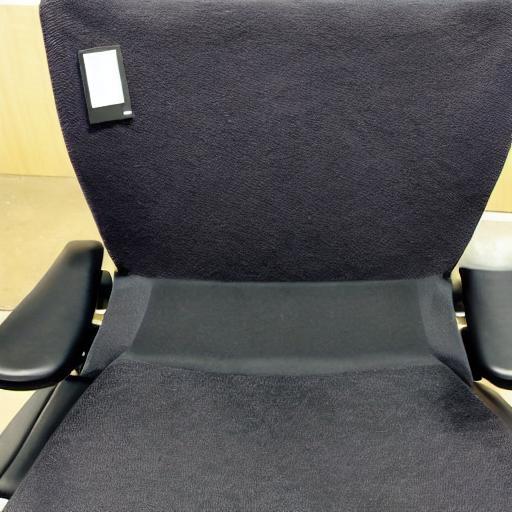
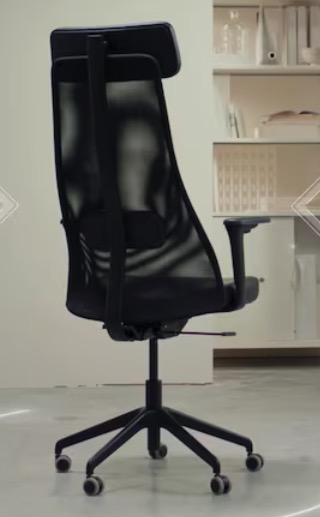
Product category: items_chair
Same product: no